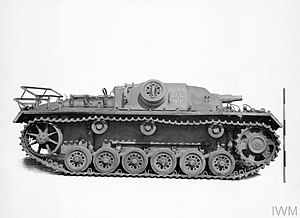
Tysklands oprustning i 1930'erne / Oprustningen af Wehrmacht 1933–1939 / Hærens oprustning / Rustningsprogram / Forslag til forøgelse af hærens angrebskraft
Det var planlagt, at hver infanteridivision skulle omfatte en stormartilleri-afdeling, men dette lod sig ikke realisere af økonomiske grunde.
Tysklands oprustning i 1930'erne dækker over den mandskabsmæssige og materielle udvidelse af Tysklands hær, flåde og luftvåben mellem nazisternes magtovertagelse i januar 1933 og 2. verdenskrigs begyndelse 1. september 1939. Oprustningen af Wehrmacht - som grundlagdes i 1935 som overordnet organisation for hær, flåde og luftvåben - var en integreret del af den nationalsocialistiske politik og var for Hitler den vigtigste forudsætning for at generobre det Tyske riges stormagtsstatus.